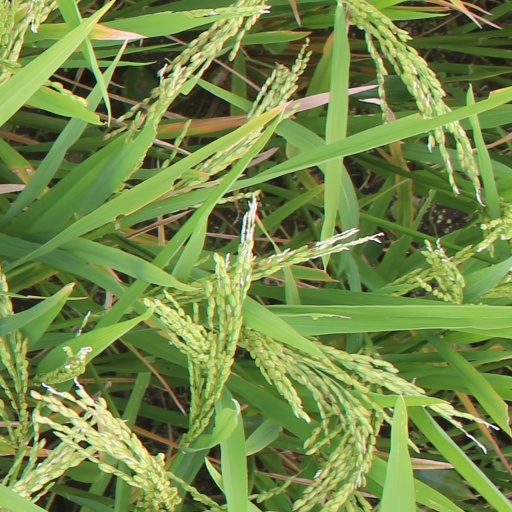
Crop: rice